Biblical Magi

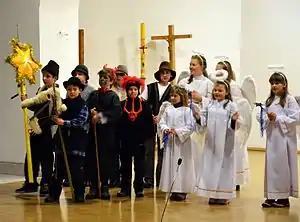
– Christmas carolers in Sanok, Poland

The phrase "from the east", more literally "from the rising [of the sun]", is the only information Matthew provides about the region from which they came. The Parthian Empire, centered in Iran (Persia), stretched from eastern Syria to the fringes of India. Though the empire was tolerant of other religions, its dominant religion was Zoroastrianism, with its priestly "magos" class.